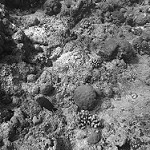
Label: B & W